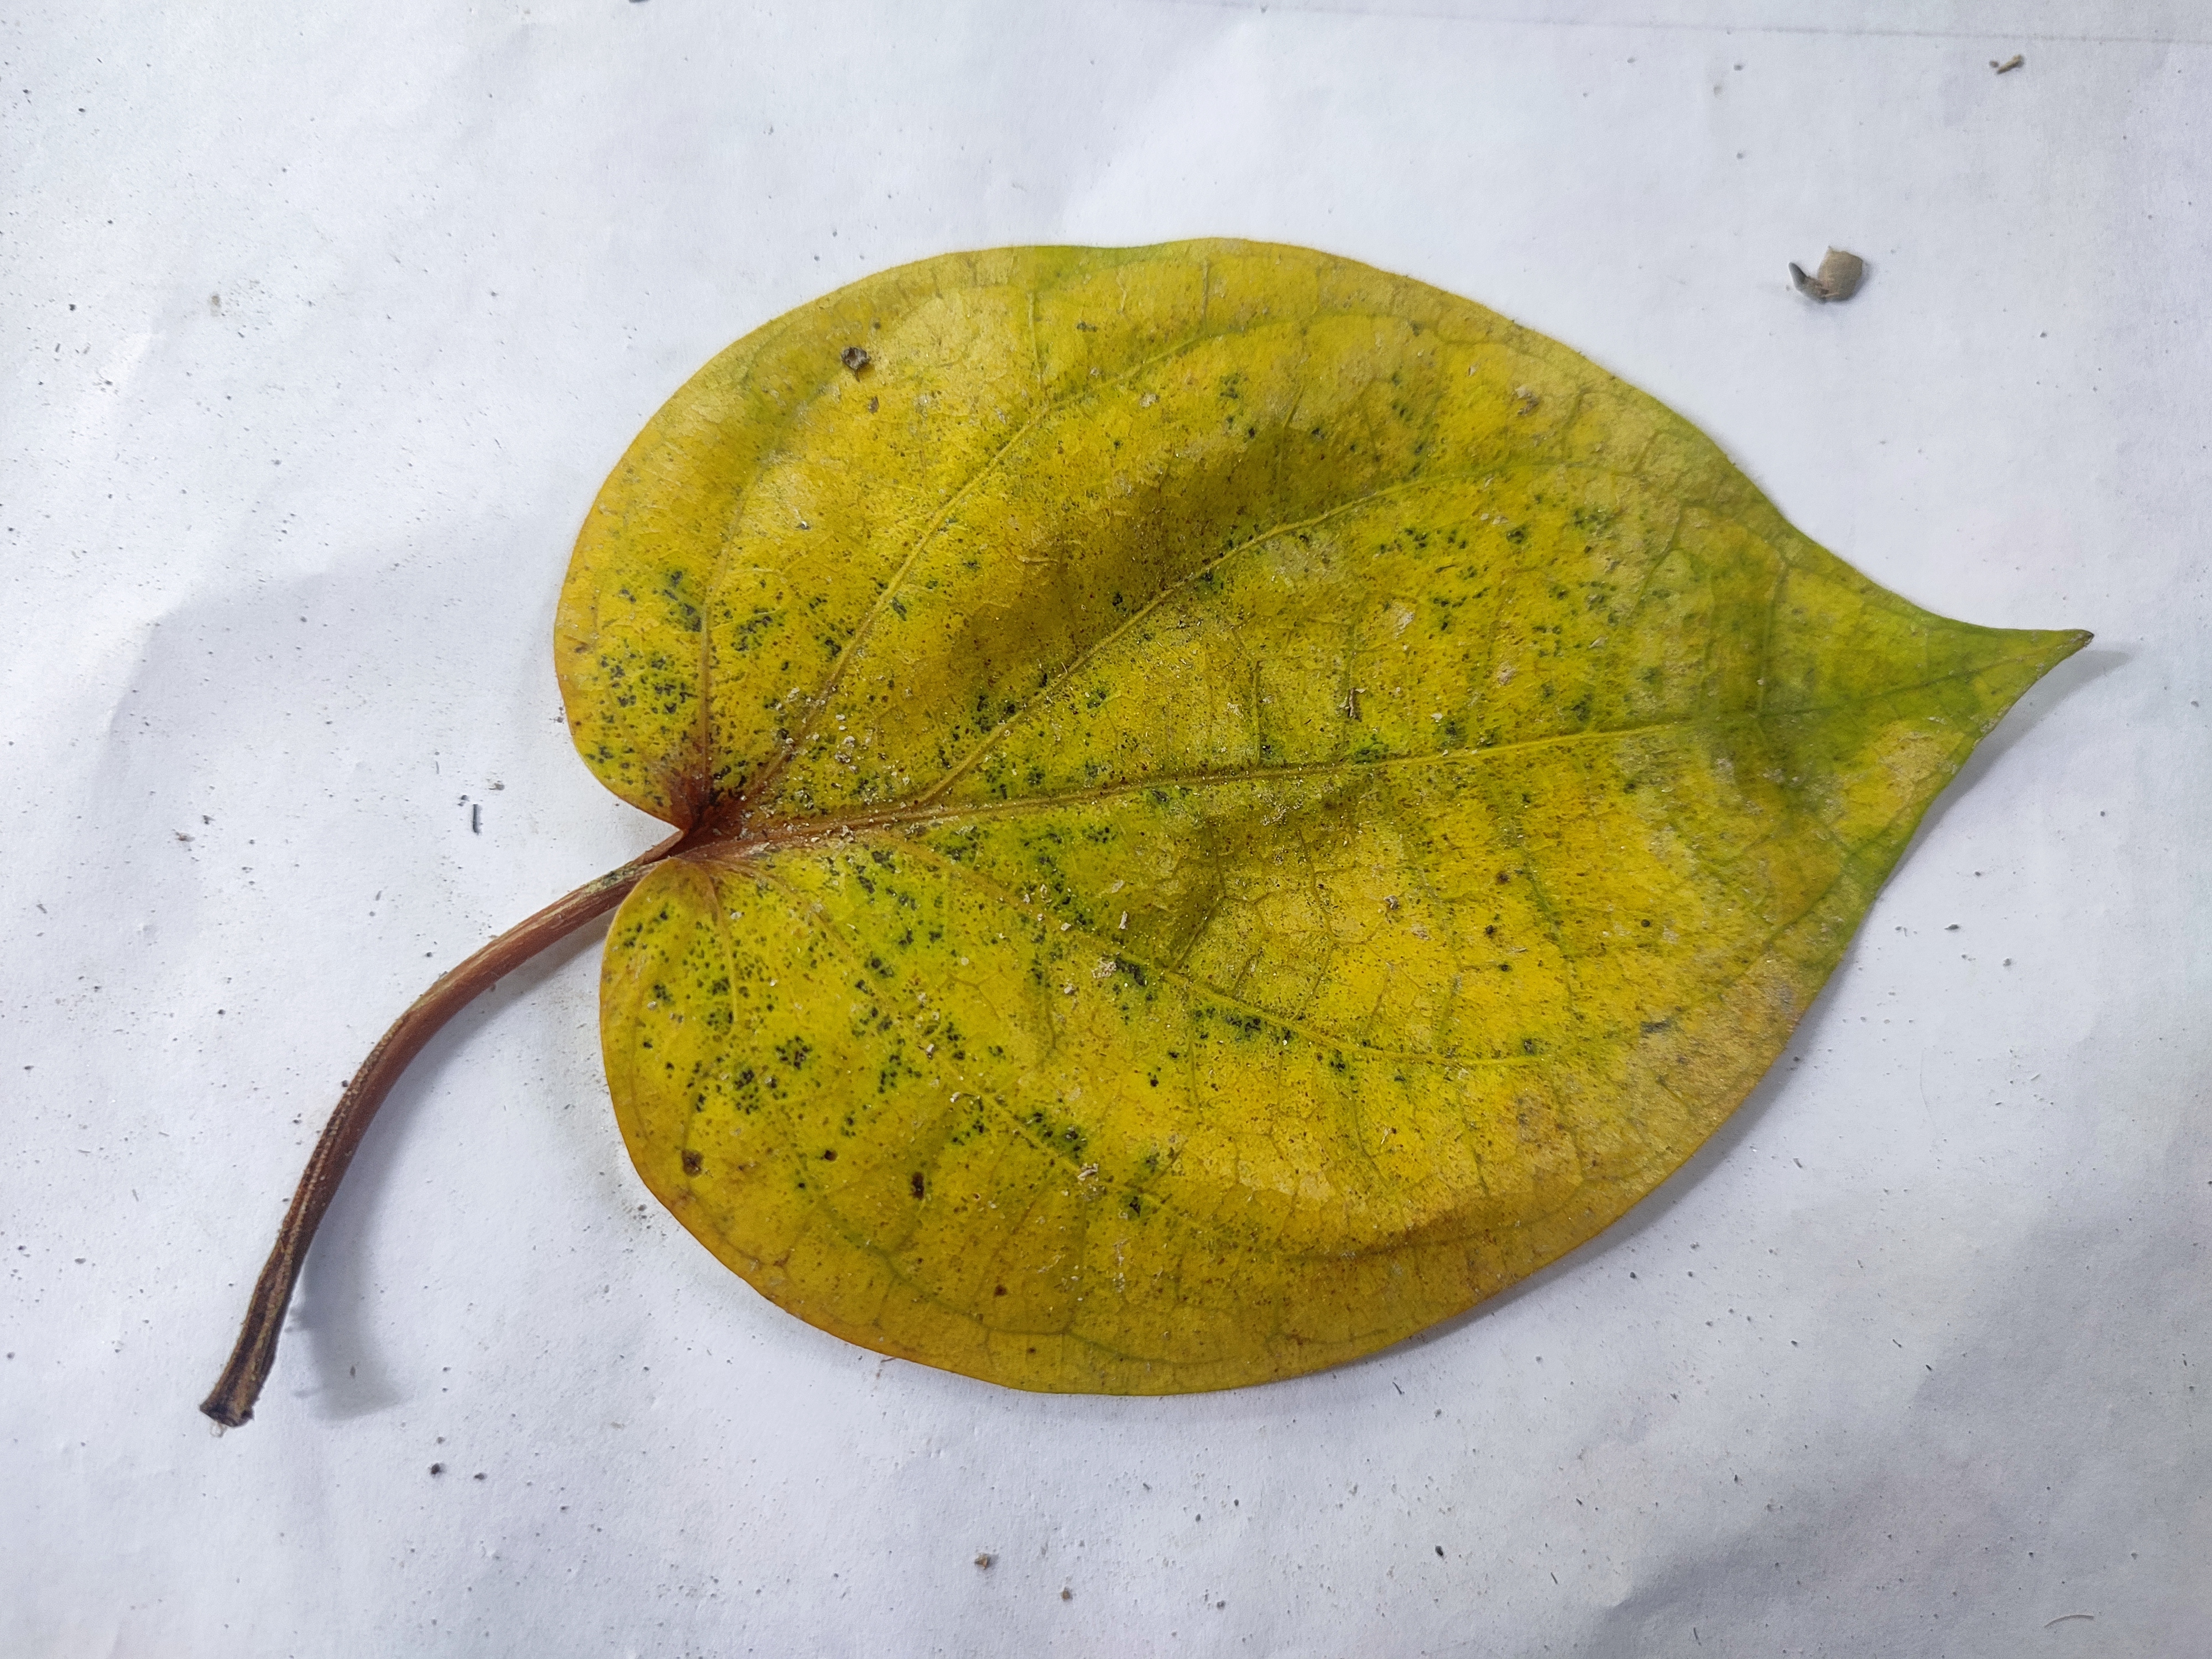
Label: Dried_Leaf